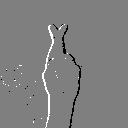
ASL letter: r